Austrian Decoration for Science and Art

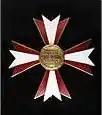
Cross of Honour for Science and Art, First Class

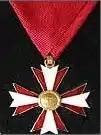
Cross of Honour for Science and Art

Forfeiture of this honour became possible with Federal Law Gazette I No 128/2001, changing Act § 8a. It allows the government to strip recipients of their honours if deemed unworthy. The best known example of such a forfeiture is of the Nazi physician Heinrich Gross.